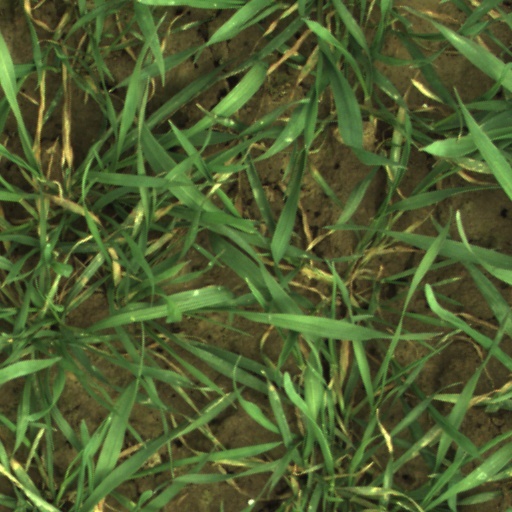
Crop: wheat